Brazilian jiu-jitsu

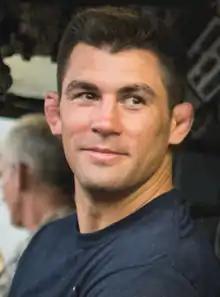
Dominick Cruz's cauliflower ears

Strangles, commonly and erroneously referred to in BJJ as "chokes", or "chokeholds", are a common form of submission. They can be applied either by using the gi as the method of attack (e.g. the bow-and-arrow choke), or by using a combination of head and arm, or even leg pressure (e.g. the triangle choke).